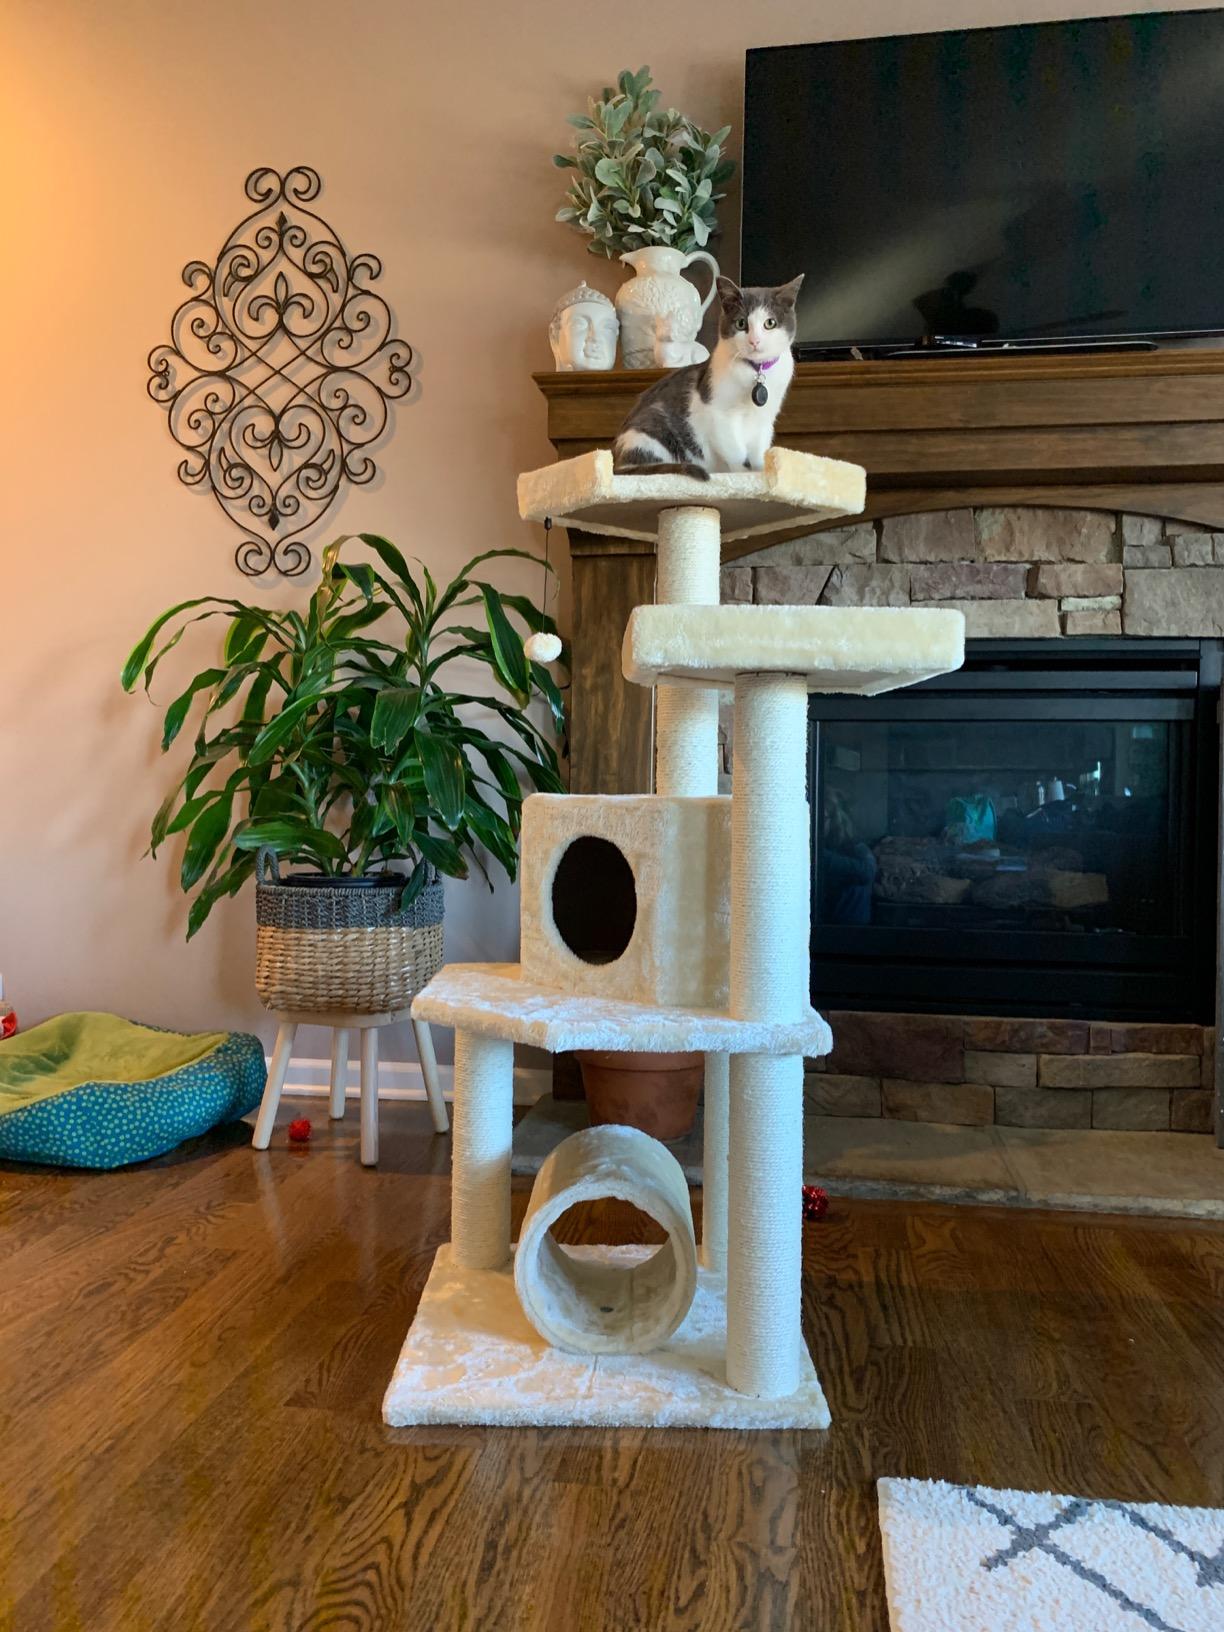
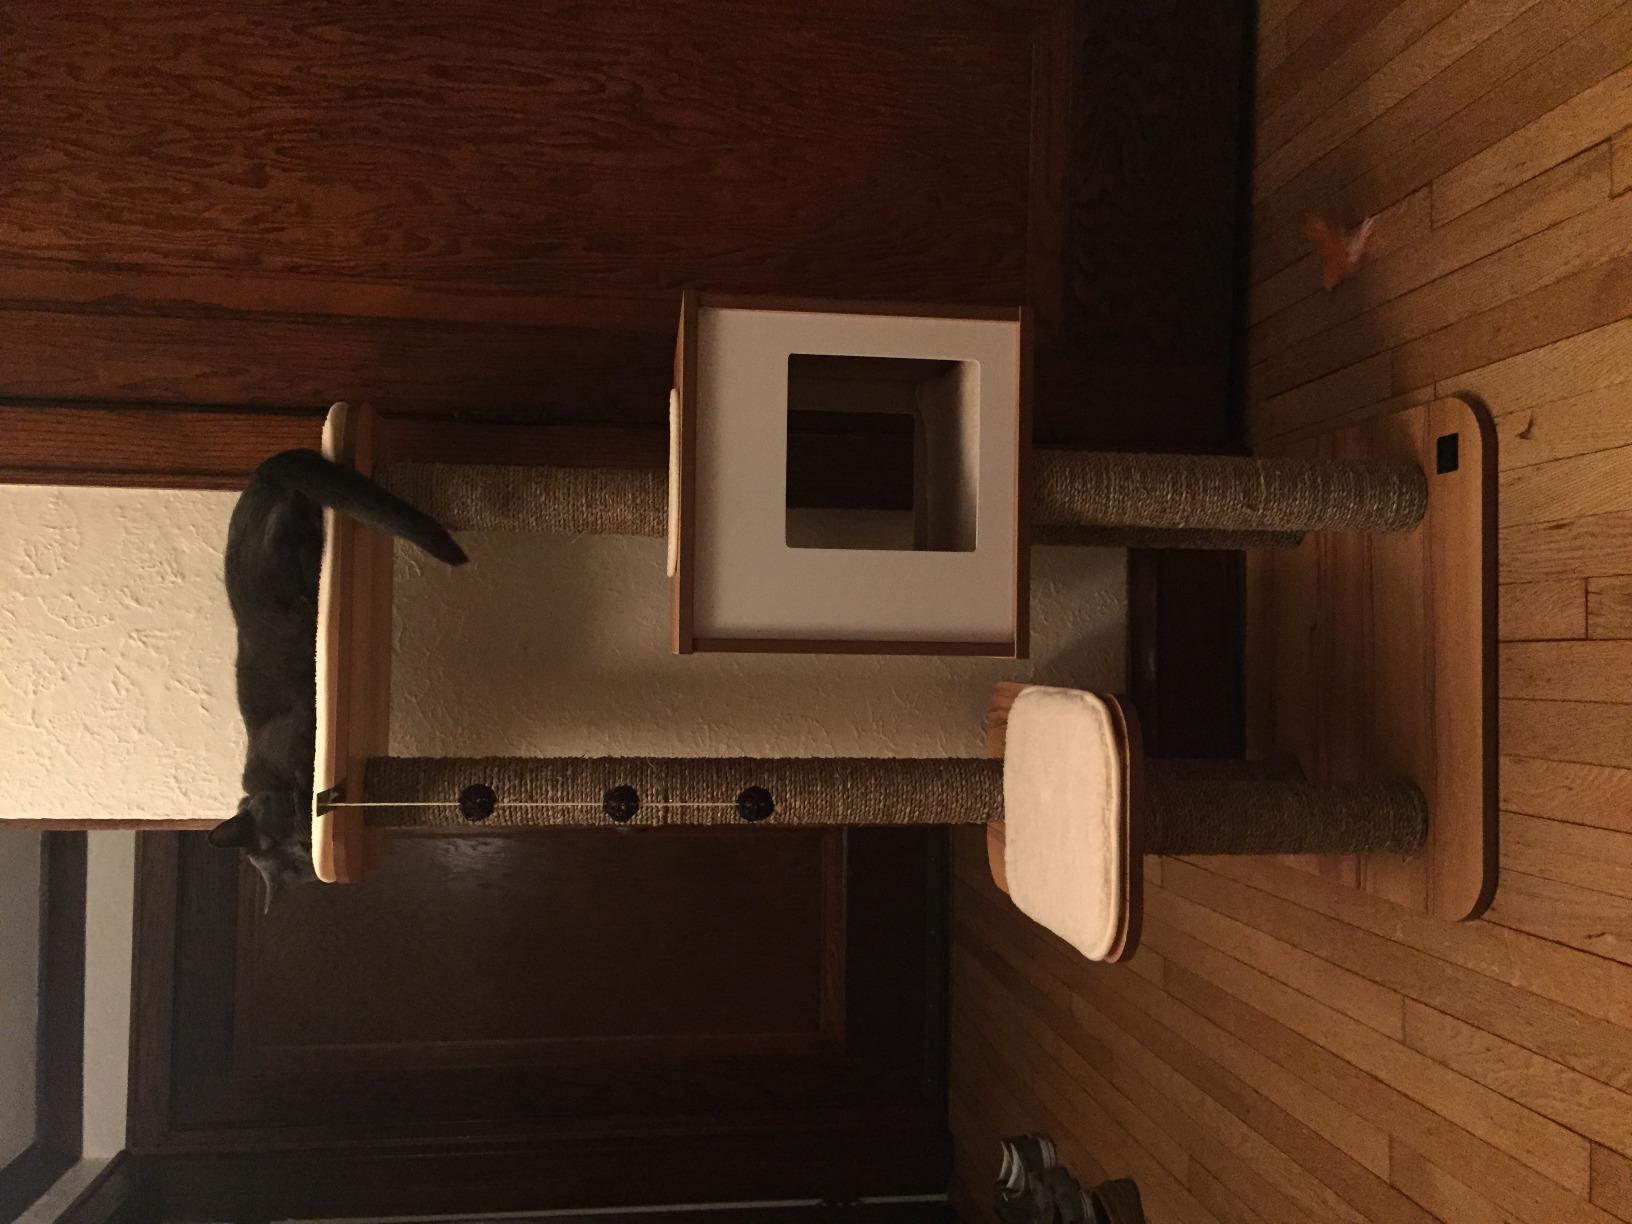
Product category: items_cat tree
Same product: no